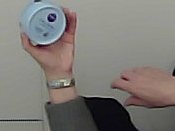
Product: nivea_baby